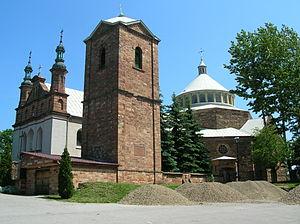
Zagnańsk est un village de la voïvodie de Sainte-Croix et du powiat de Kielce. Il est le siège de la gmina de Zagnańsk et comptait 1 726 habitants en 2006.